Nina Simonovich-Efimova

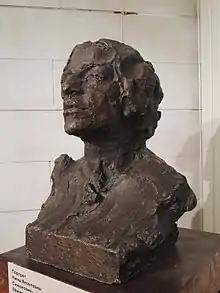
Anna Golubkina. Portrait of Nina Efimova (1907)

Wishing to complement her involvement in performance, Simonovich-Efimova began publishing works "to establish puppetry's validity as a unique discipline" within the visual arts realm. She published books and pamphlets on design and movement, including a history of the art and descriptions of the contributing puppeteers. One of her best known works, "Notes of a Petrushkanist" (1925) gives details of her performances and theories, together with drawings and texts of her plays. In 1930, she spoke at the first USSR Soviet Puppet Theaters Conference presenting her ideas on puppetry. She disavowed claims that puppets are lifeless automatons, maintaining that the puppeteer must convince the audience they are alive. The artistry in creating vitality involved an intimate connection between puppet and puppetmaster, a feat she felt could not be achieved in the same way with marionettes. She viewed the connection between manikin and manipulator as symbiotic collaboration: rather than the puppeteer forcing choreography upon the puppet, the doll's limitations helped the puppeteer learn to communicate in new ways. The lack of facial expressions must be compensated by gesture. Unlike an actor who interacts with other performers, the puppet communicates both with the other actors and the puppetmaster himself.